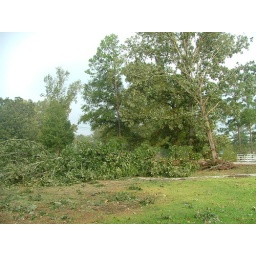
Notice the tree standing is uprooted but lodged in the branches of the tree behind it. Sunday, September 25, 2005